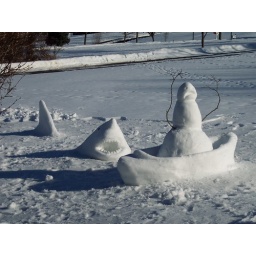
The poor boy in the boat is screaming for the wrong reason! He's LOOKING at the shark that's approaching from the right!